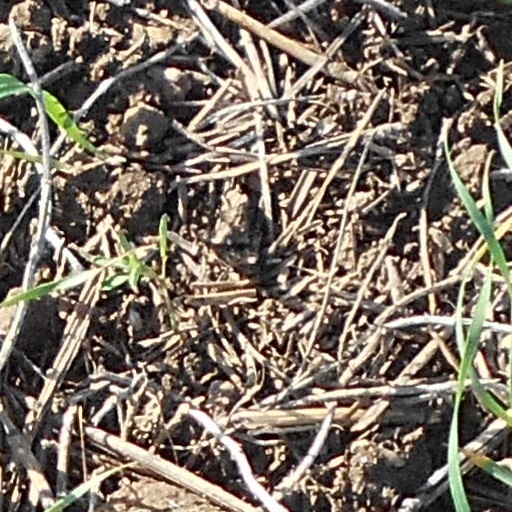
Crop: wheat